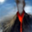
Label: mountain